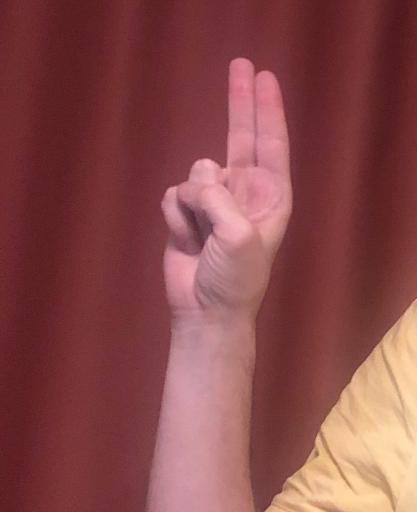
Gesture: two_up